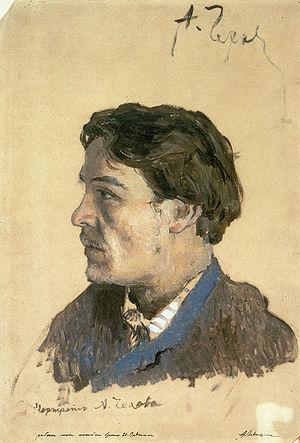
Anton Pavlovitch Tchekhov ou Tchékhov, né le 17 janvier 1860 à Taganrog et mort le 15 juillet 1904 à Badenweiler, est un écrivain russe, principalement nouvelliste et dramaturge.
Isaac Ilitch Levitan, né le 18 août 1860 à Wirballen et mort le 22 juillet 1900 à Moscou est un peintre paysagiste russe.